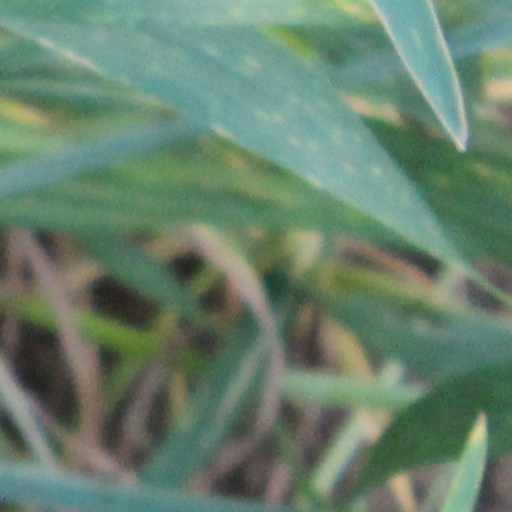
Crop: wheat